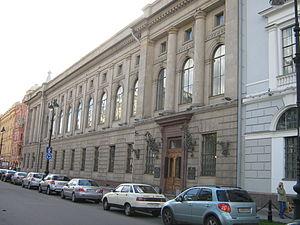
Saint-Pétersbourg. Perspective Nevski.